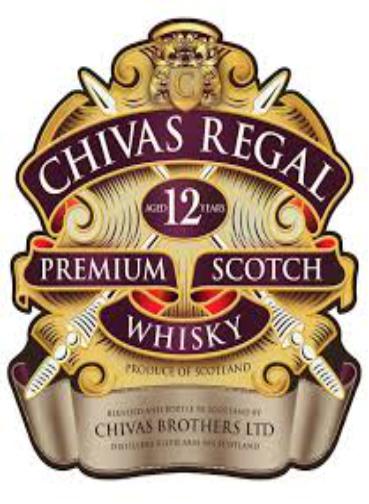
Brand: CHIVAS REGAL
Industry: Food